Daryl Worley

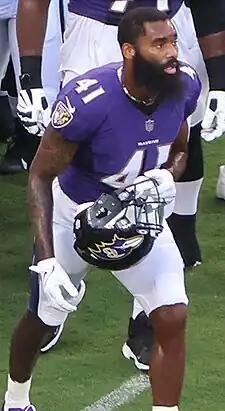
Worley with the Baltimore Ravens in 2022

Daryl Worley (born February 22, 1995) is an American professional football cornerback. He played college football for the West Virginia Mountaineers, and was selected by the Carolina Panthers in the third round of the 2016 NFL draft. He has also played for the Philadelphia Eagles, Oakland/Las Vegas Raiders, Dallas Cowboys, Buffalo Bills, Arizona Cardinals, Detroit Lions, Baltimore Ravens, and Tennessee Titans.